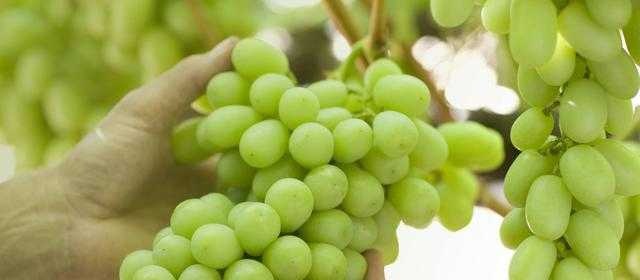
Label: Grapes